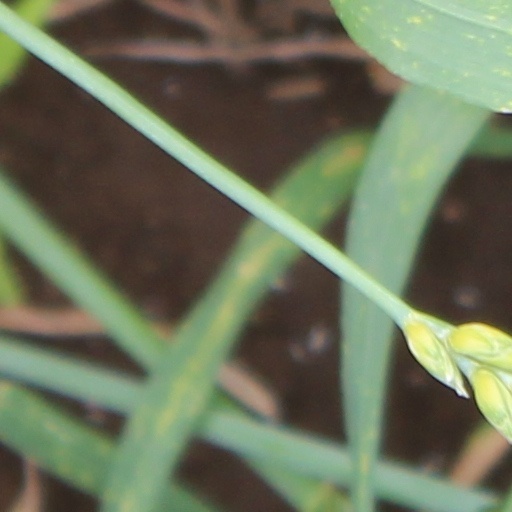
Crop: wheat